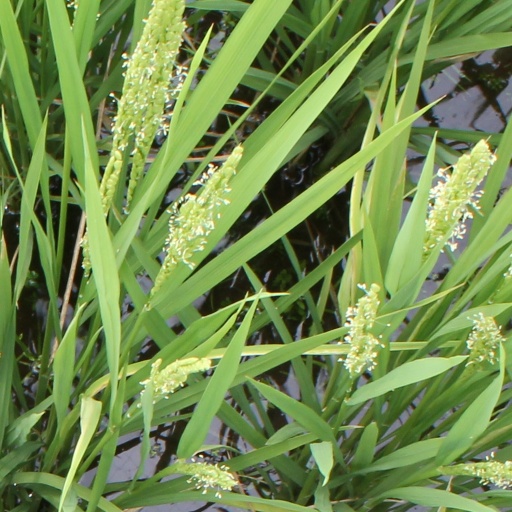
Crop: rice